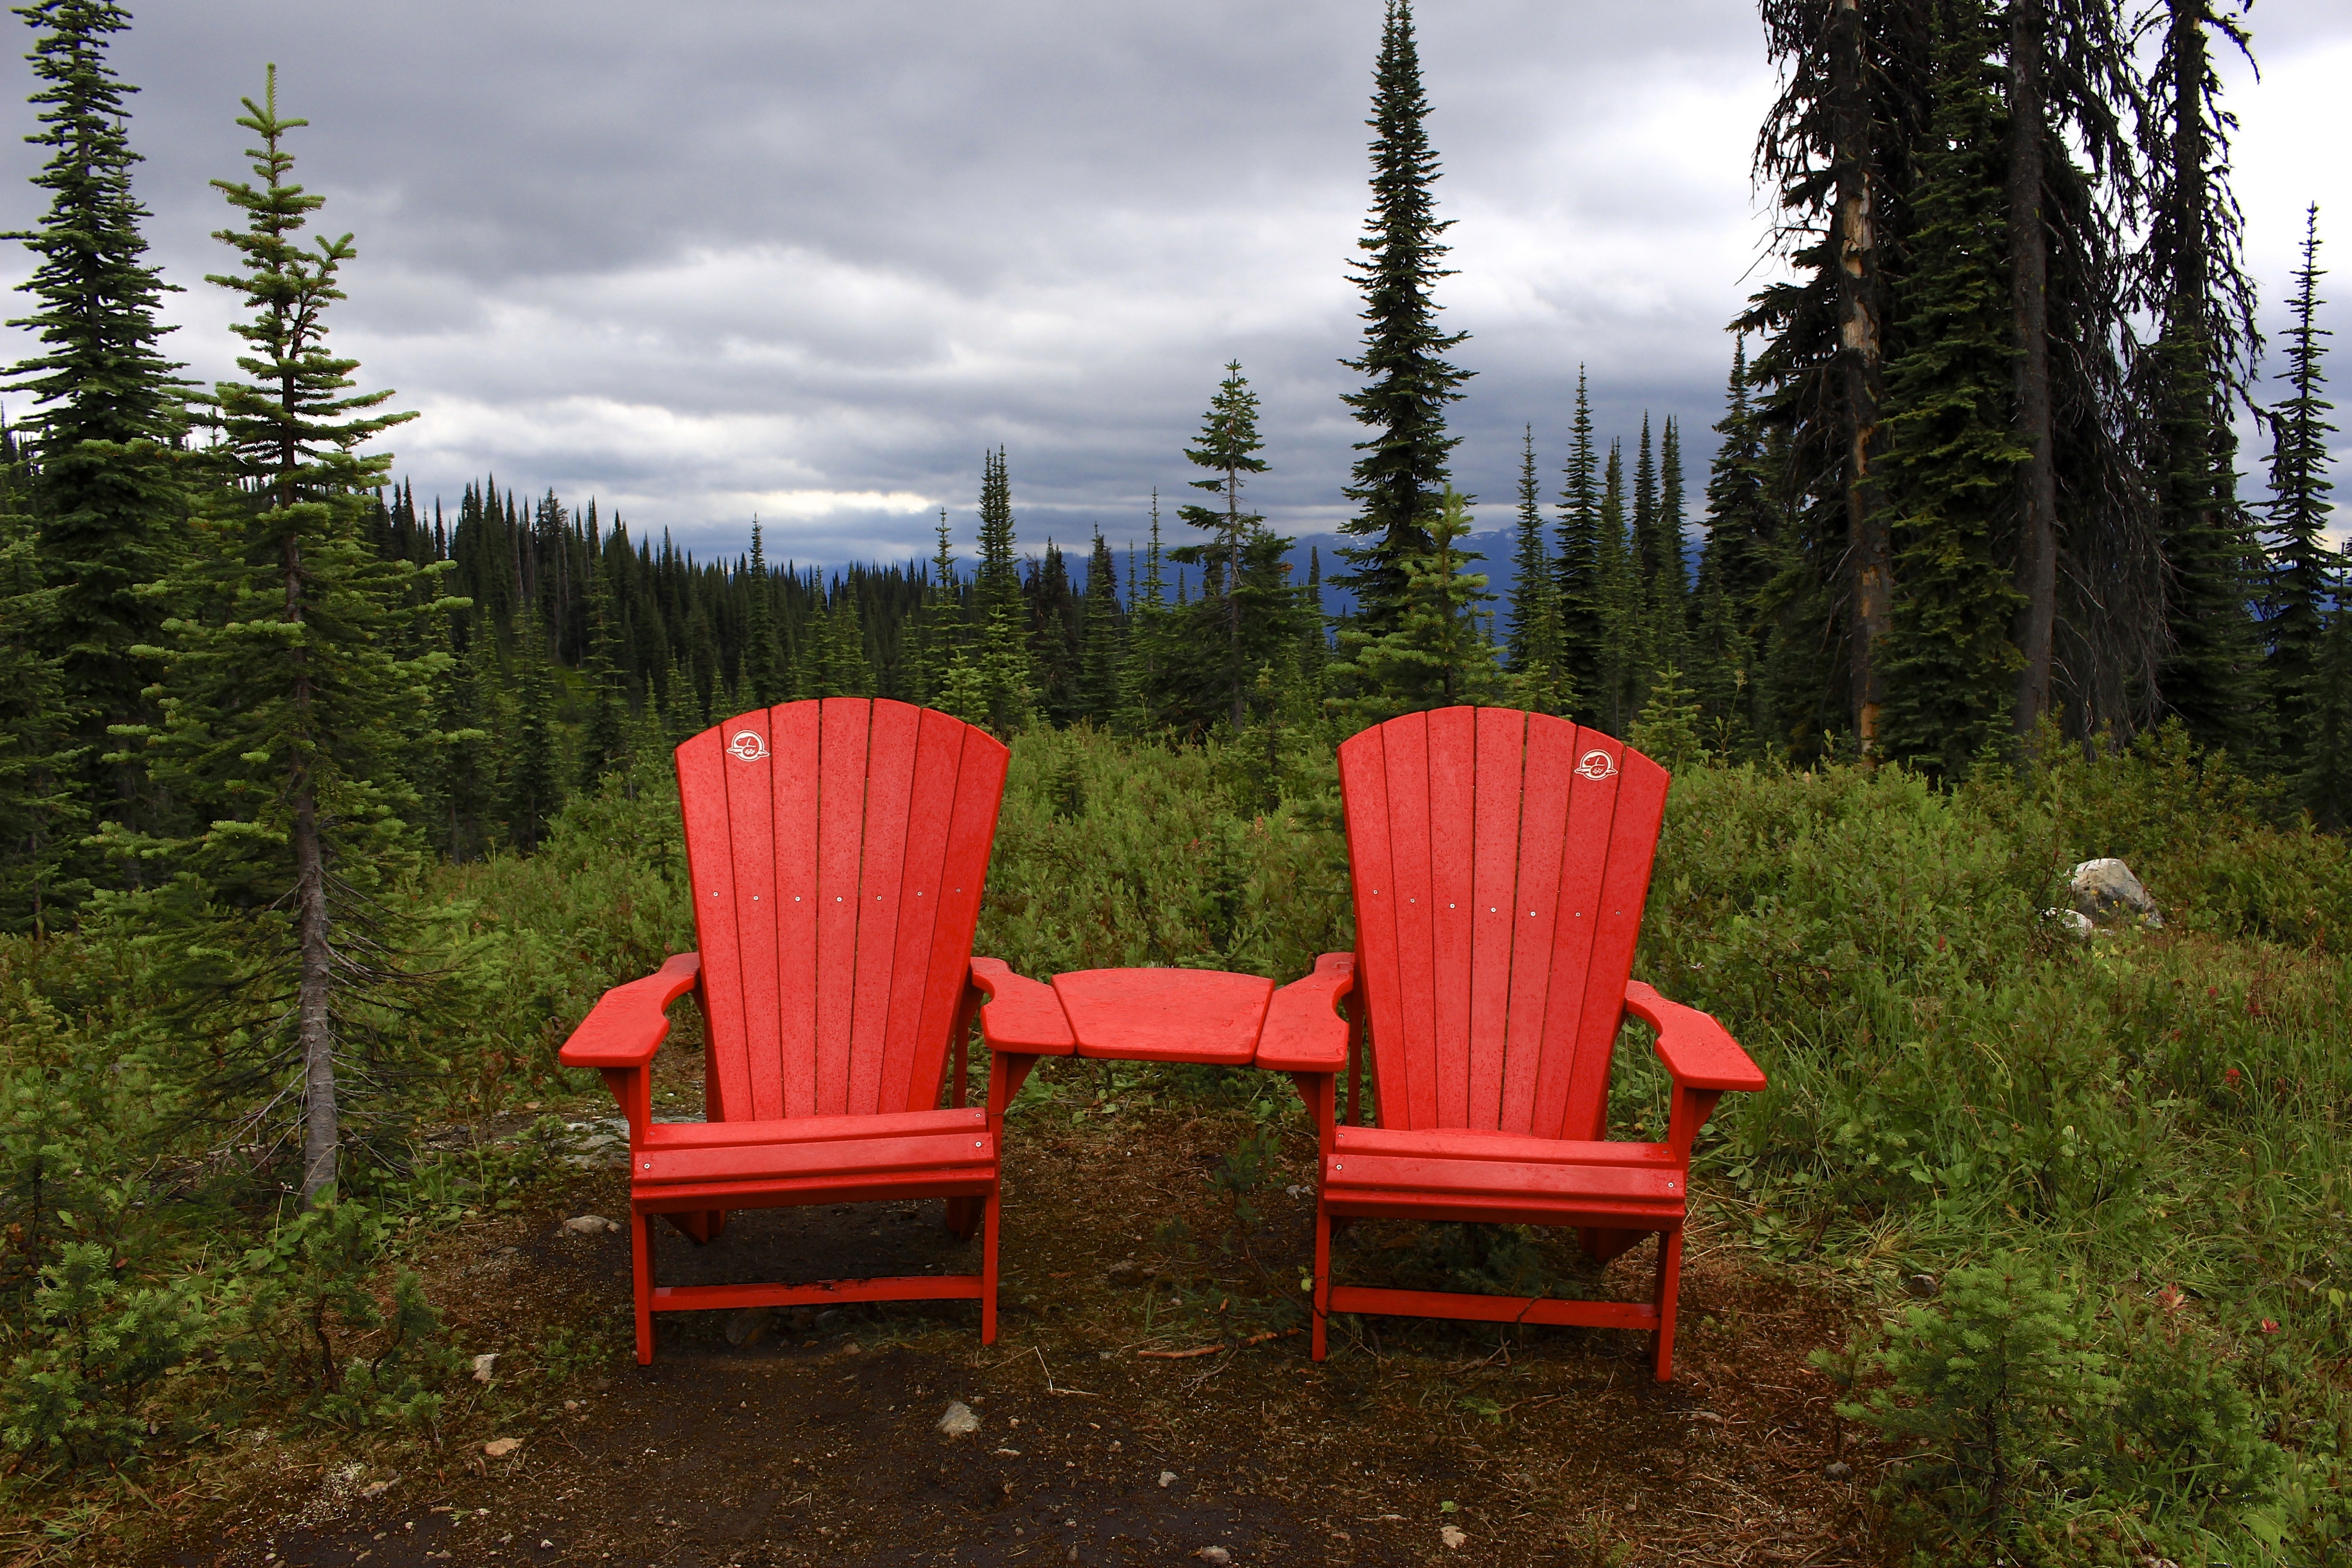
landscape, tree, nature, forest, grass, wilderness, plant, sky, meadow, chair, national park, chairs, canada